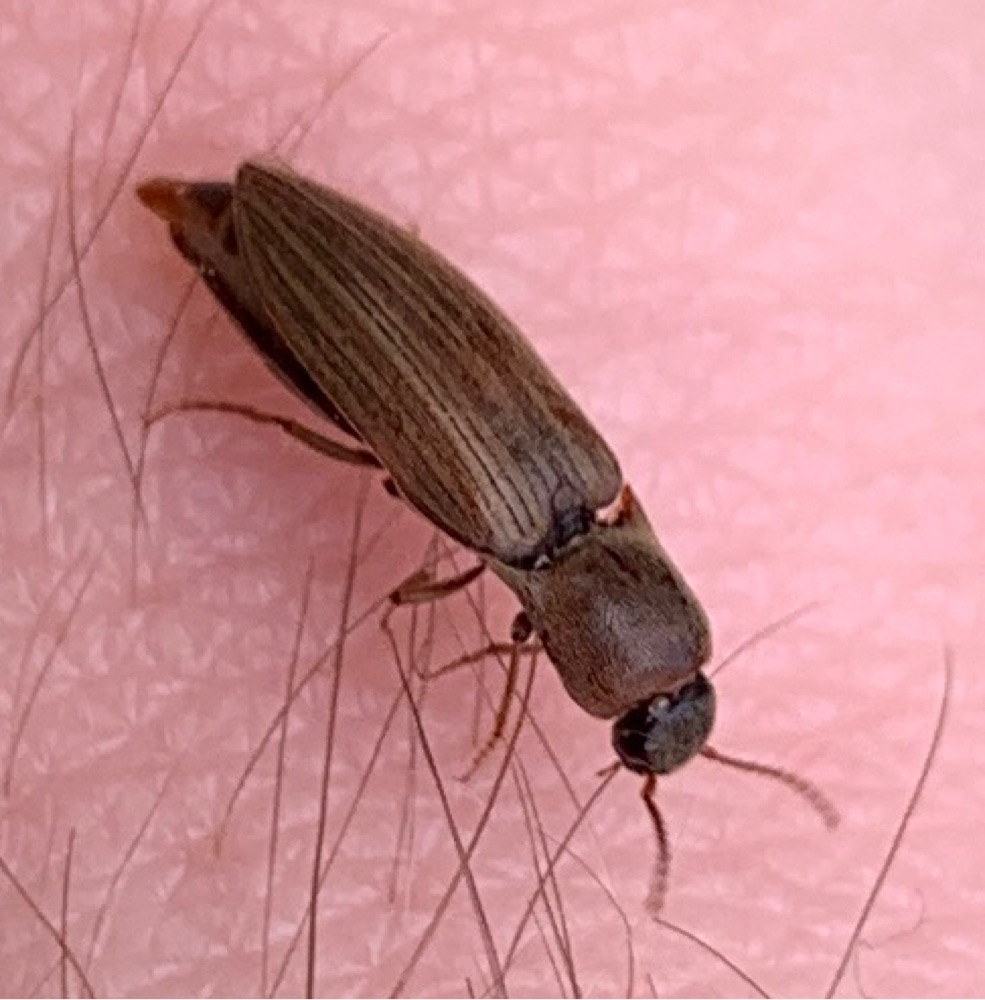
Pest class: clickbeetles_wireworms